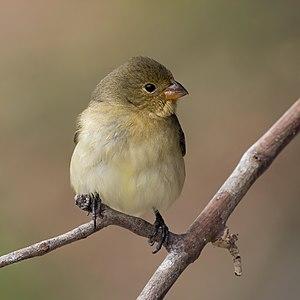
Sporophila est un genre de passereaux de la famille des Thraupidae.